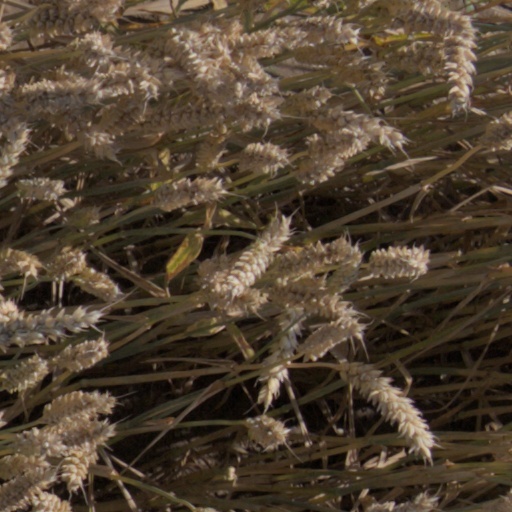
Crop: wheat